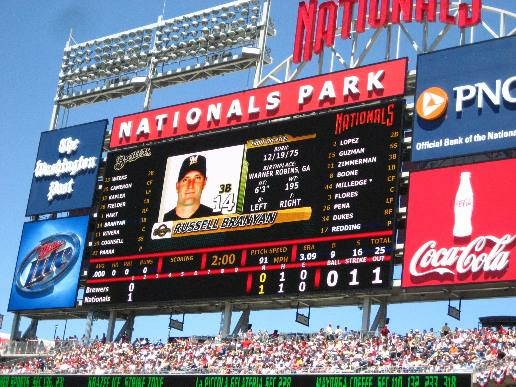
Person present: Yes